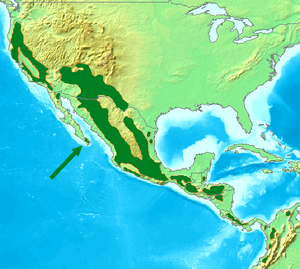
Cette liste des oiseaux au Canada provient de Bird Checklists of the World en date du mois de juillet 2018.
Le Pic glandivore est une espèce d’oiseaux de la famille des Picidae.